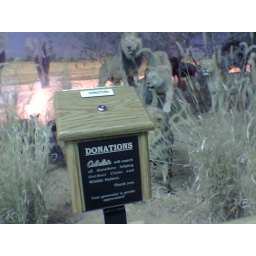
Wildlife donations box -- in front of the stuffed African animals